Alfa Romeo

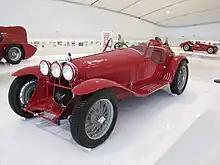
8C 2300 (1931)

Alfa Romeo has been involved with motor racing since 1911, when it entered two 24 HP models in Targa Florio competition. Alfa Romeo won the first World Manufacturers' Championship in 1925 and the first AIACR European Championship in 1931 and it scored wins at many races and motoring events such as Targa Florio, Mille Miglia and Le Mans. Great success continued with Formula One, when Alfa Romeo won the first World Formula One Championship in 1950 and won the second Formula One Championship in 1951. The company also won international championships in Prototypes, Touring and Fast Touring categories in the 1960s and 1970s. Private drivers also entered some rally competitions, with good results. Alfa Romeo has competed both as a constructor and an engine supplier, via works entries Alfa Corse, Autodelta and private entries. Alfa Romeo's factory racing team was outsourced to Enzo Ferrari's Scuderia Ferrari between 1933 and 1938. Drivers included Tazio Nuvolari, who won the 1935 German Grand Prix at the Nürburgring.